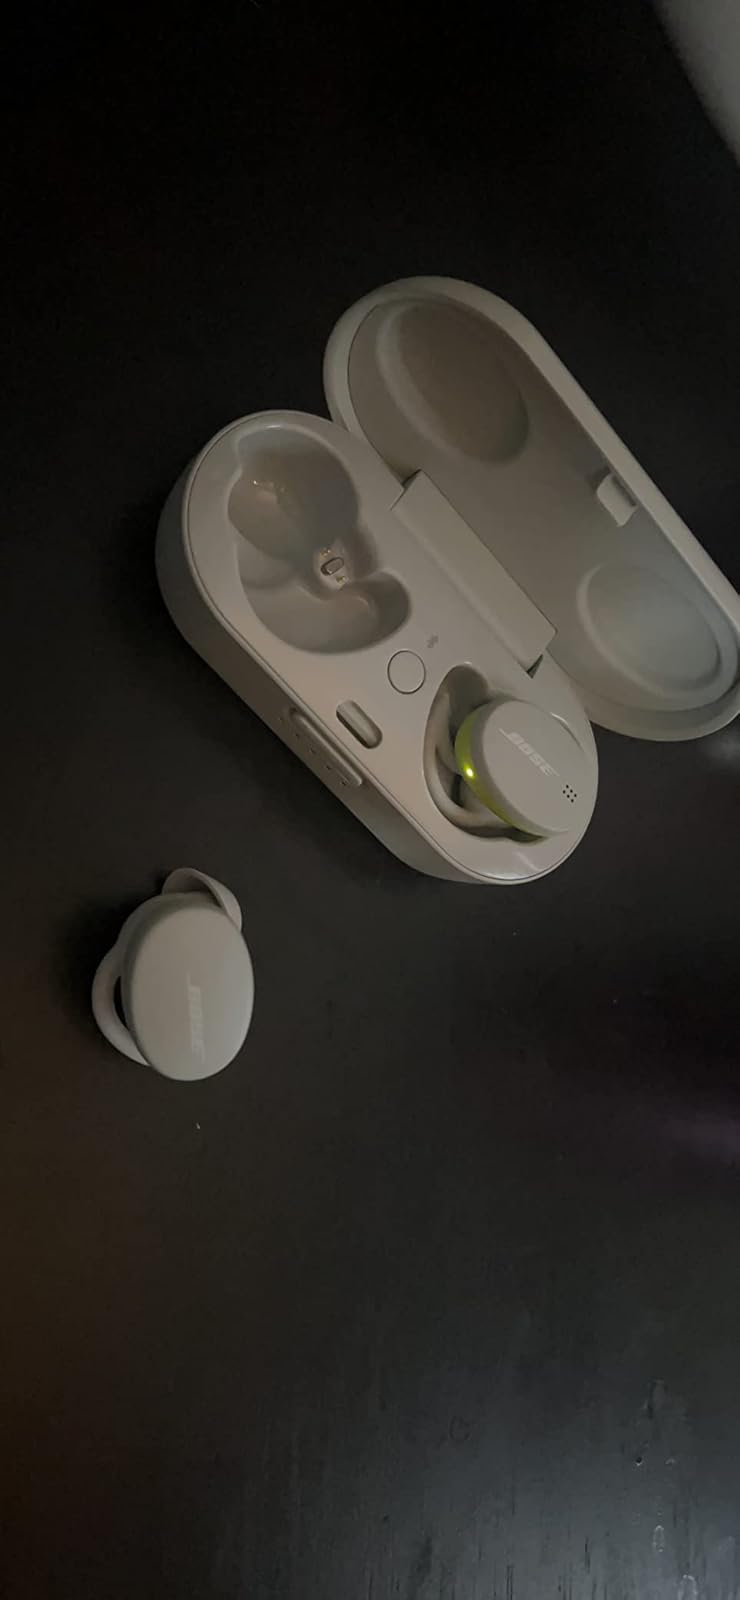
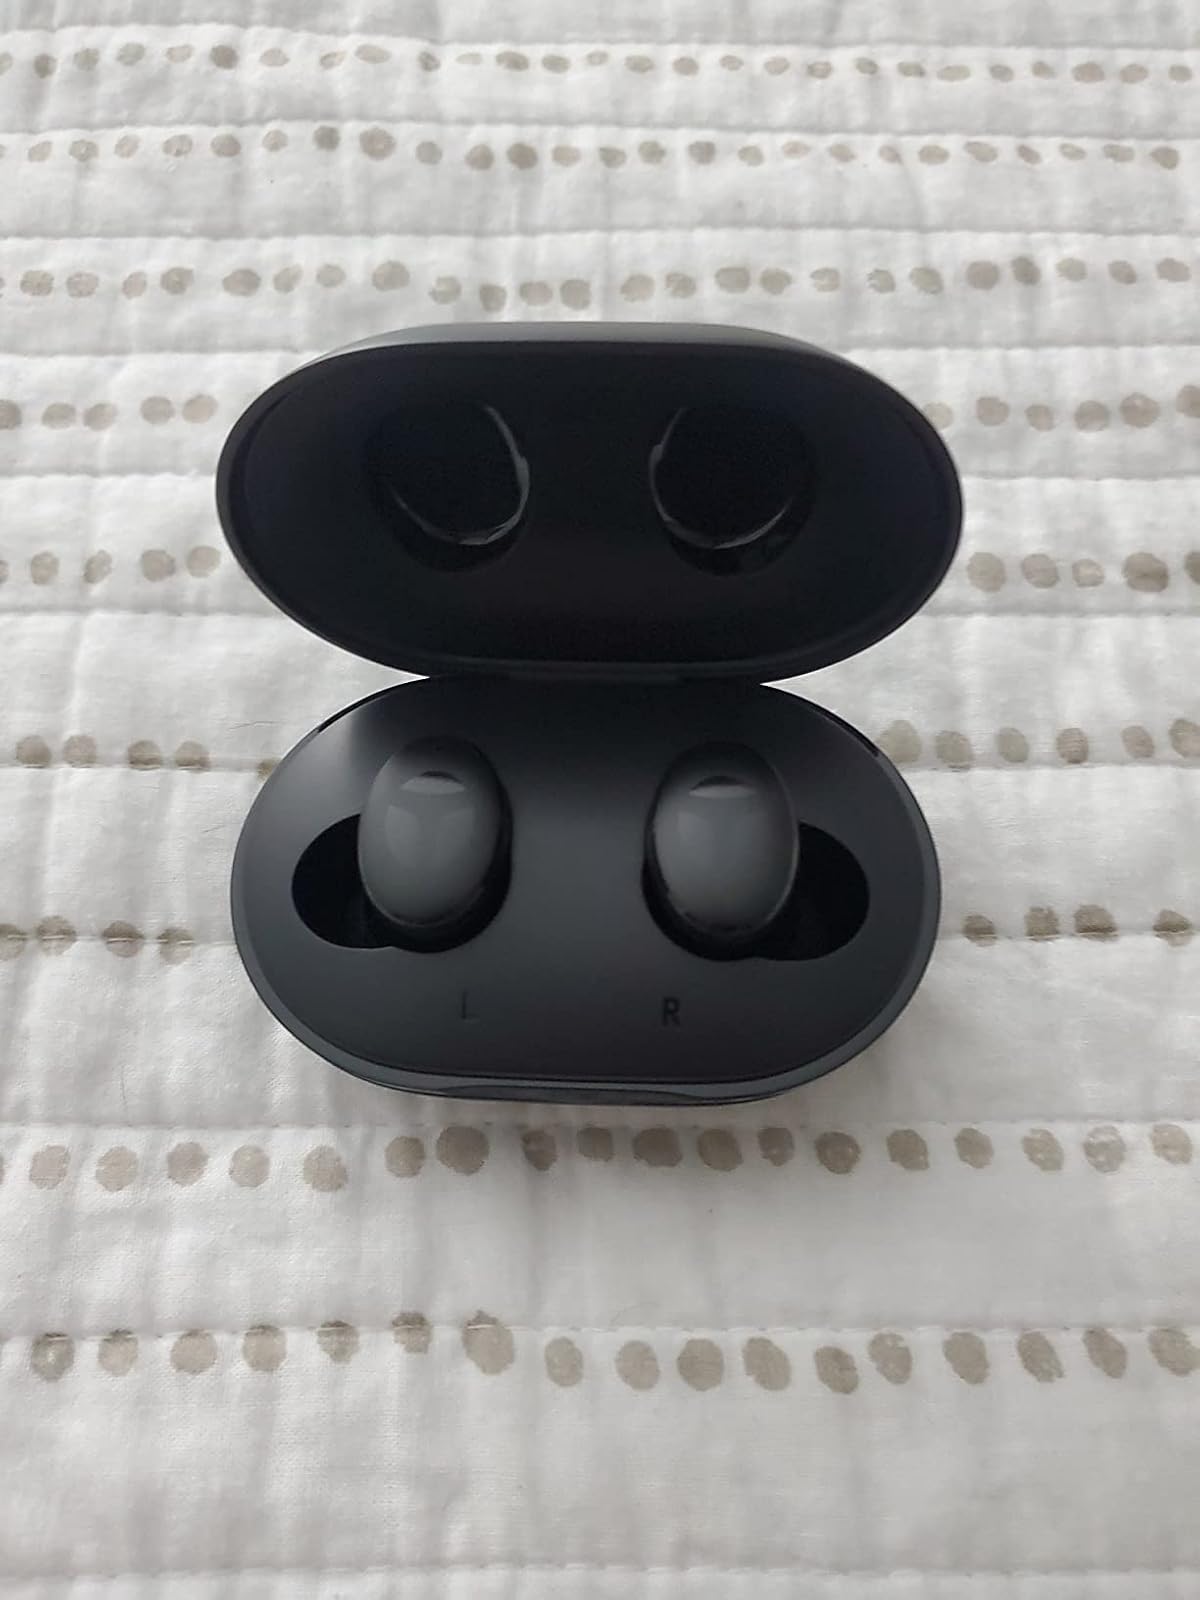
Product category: earbuds
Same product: no